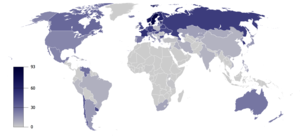
L'athéisme agnostique, également appelé agnosticisme athée, est une position philosophique qui englobe à la fois l'athéisme et l'agnosticisme. Les athées agnostique sont athées parce qu'ils ne détiennent pas une croyance en l'existence d'une divinité et agnostiques parce qu'ils prétendent que l'existence d'une divinité est en soi inconnaissable en principe ou en fait actuellement inconnue. L'athée agnostique peut être mis en contraste avec le théiste agnostique, qui croit qu'une ou plusieurs divinités existent mais affirme que l'existence ou l'inexistence d'une telle est inconnue ou ne peut pas être connue.
L'irréligion ou l'irreligionisme est une appellation servant à désigner toute opinion philosophique qui refuse le principe de culte religieux. Dans les faits, ce terme englobe des notions très diverses : l'athéisme, l'agnosticisme, le déisme, le scepticisme, la libre-pensée, le laïcisme, voire le théisme philosophique.